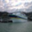
Label: ship